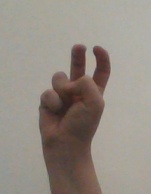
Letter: toot